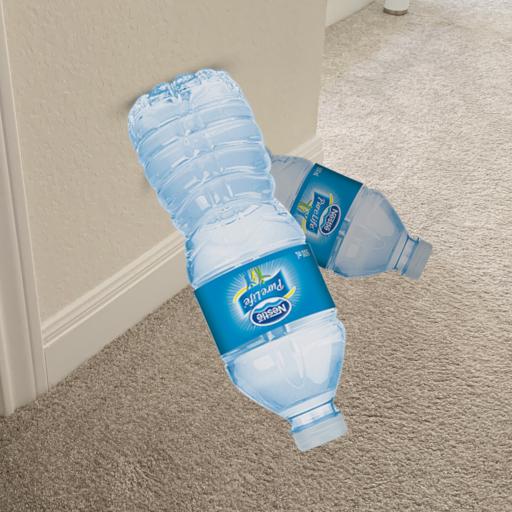
Label: bottles